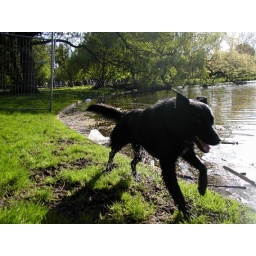
dogs and cats in amsterdam